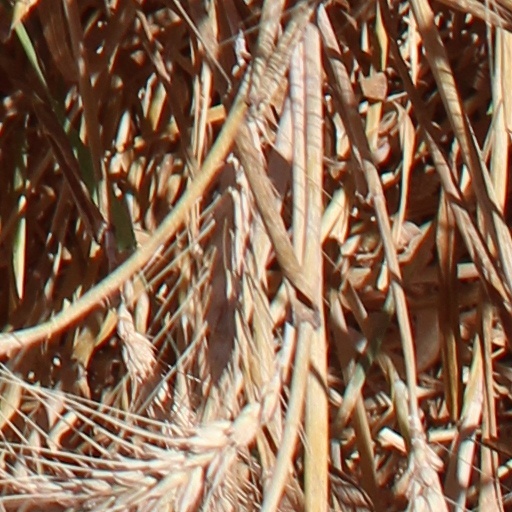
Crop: wheat